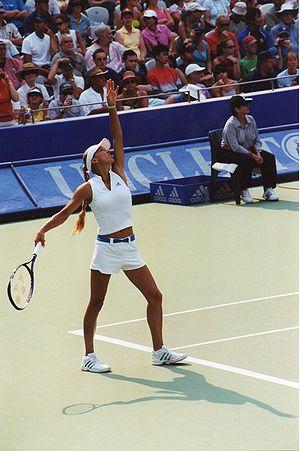
Anna Kournikova lors des demi-finales du double au tournoi WTA de Sydney en 2002. Martina Hingis et Kournikova avaient gagné 6-4 6-3 contre Justine Henin et Meghann Shaughnessy.